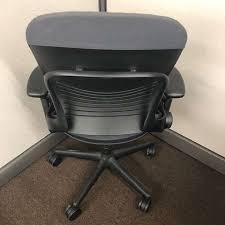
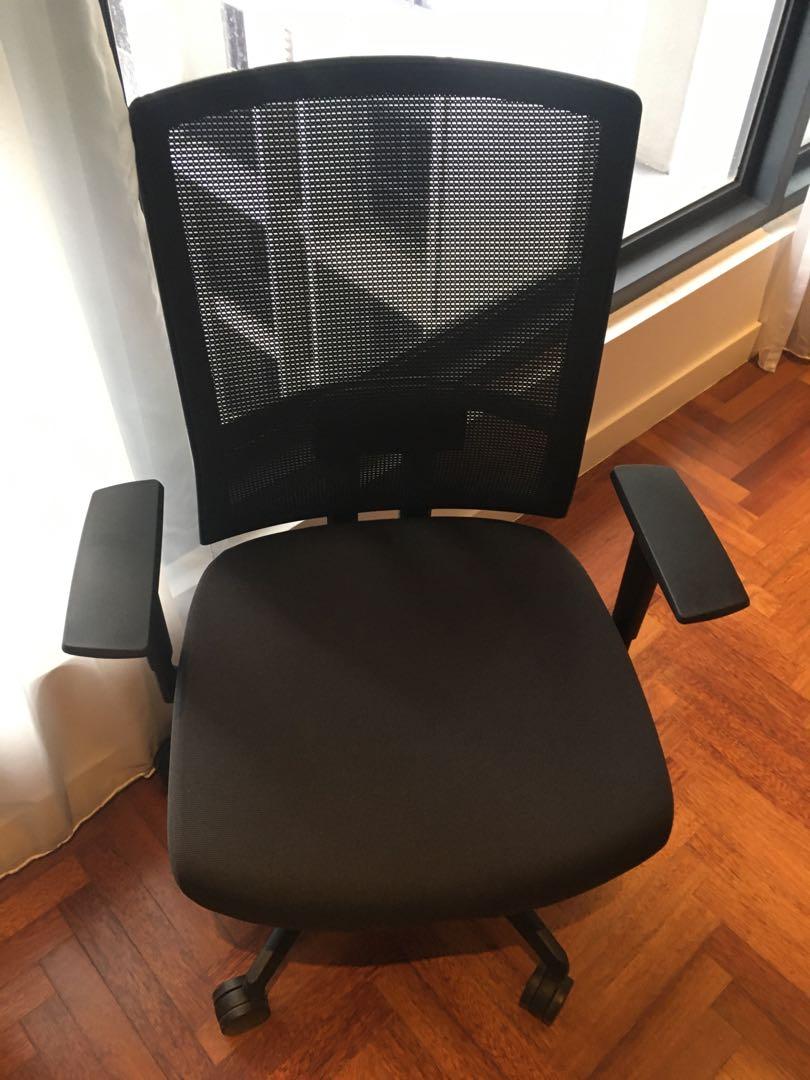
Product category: items_chair
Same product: no